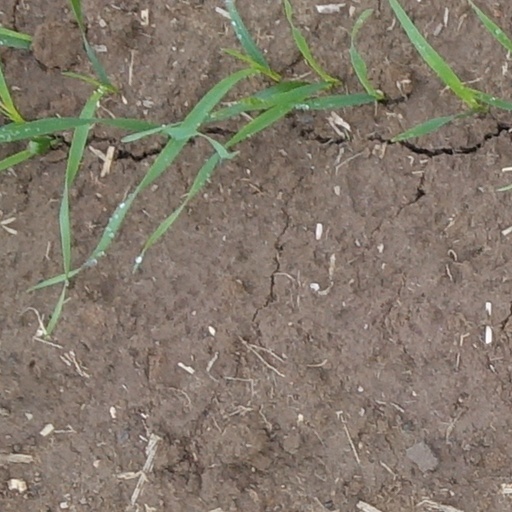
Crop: wheat